IOI Mall Puchong

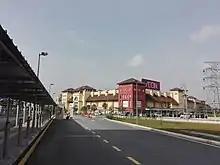
The iOi Mall Puchong seen from the nearby LRT station.

IOI Mall Puchong, is a shopping mall situated in Puchong, Selangor, Malaysia. It has two buildings, the former named Old Wing and the latter New Wing. It has about 250 shops and the number is still increasing. It also has an outdoor parking lot and a rooftop one in the Old Wing, whereas the New Wing features a basement parking lot. It is located near the newly constructed IOI Puchong Jaya LRT Station.